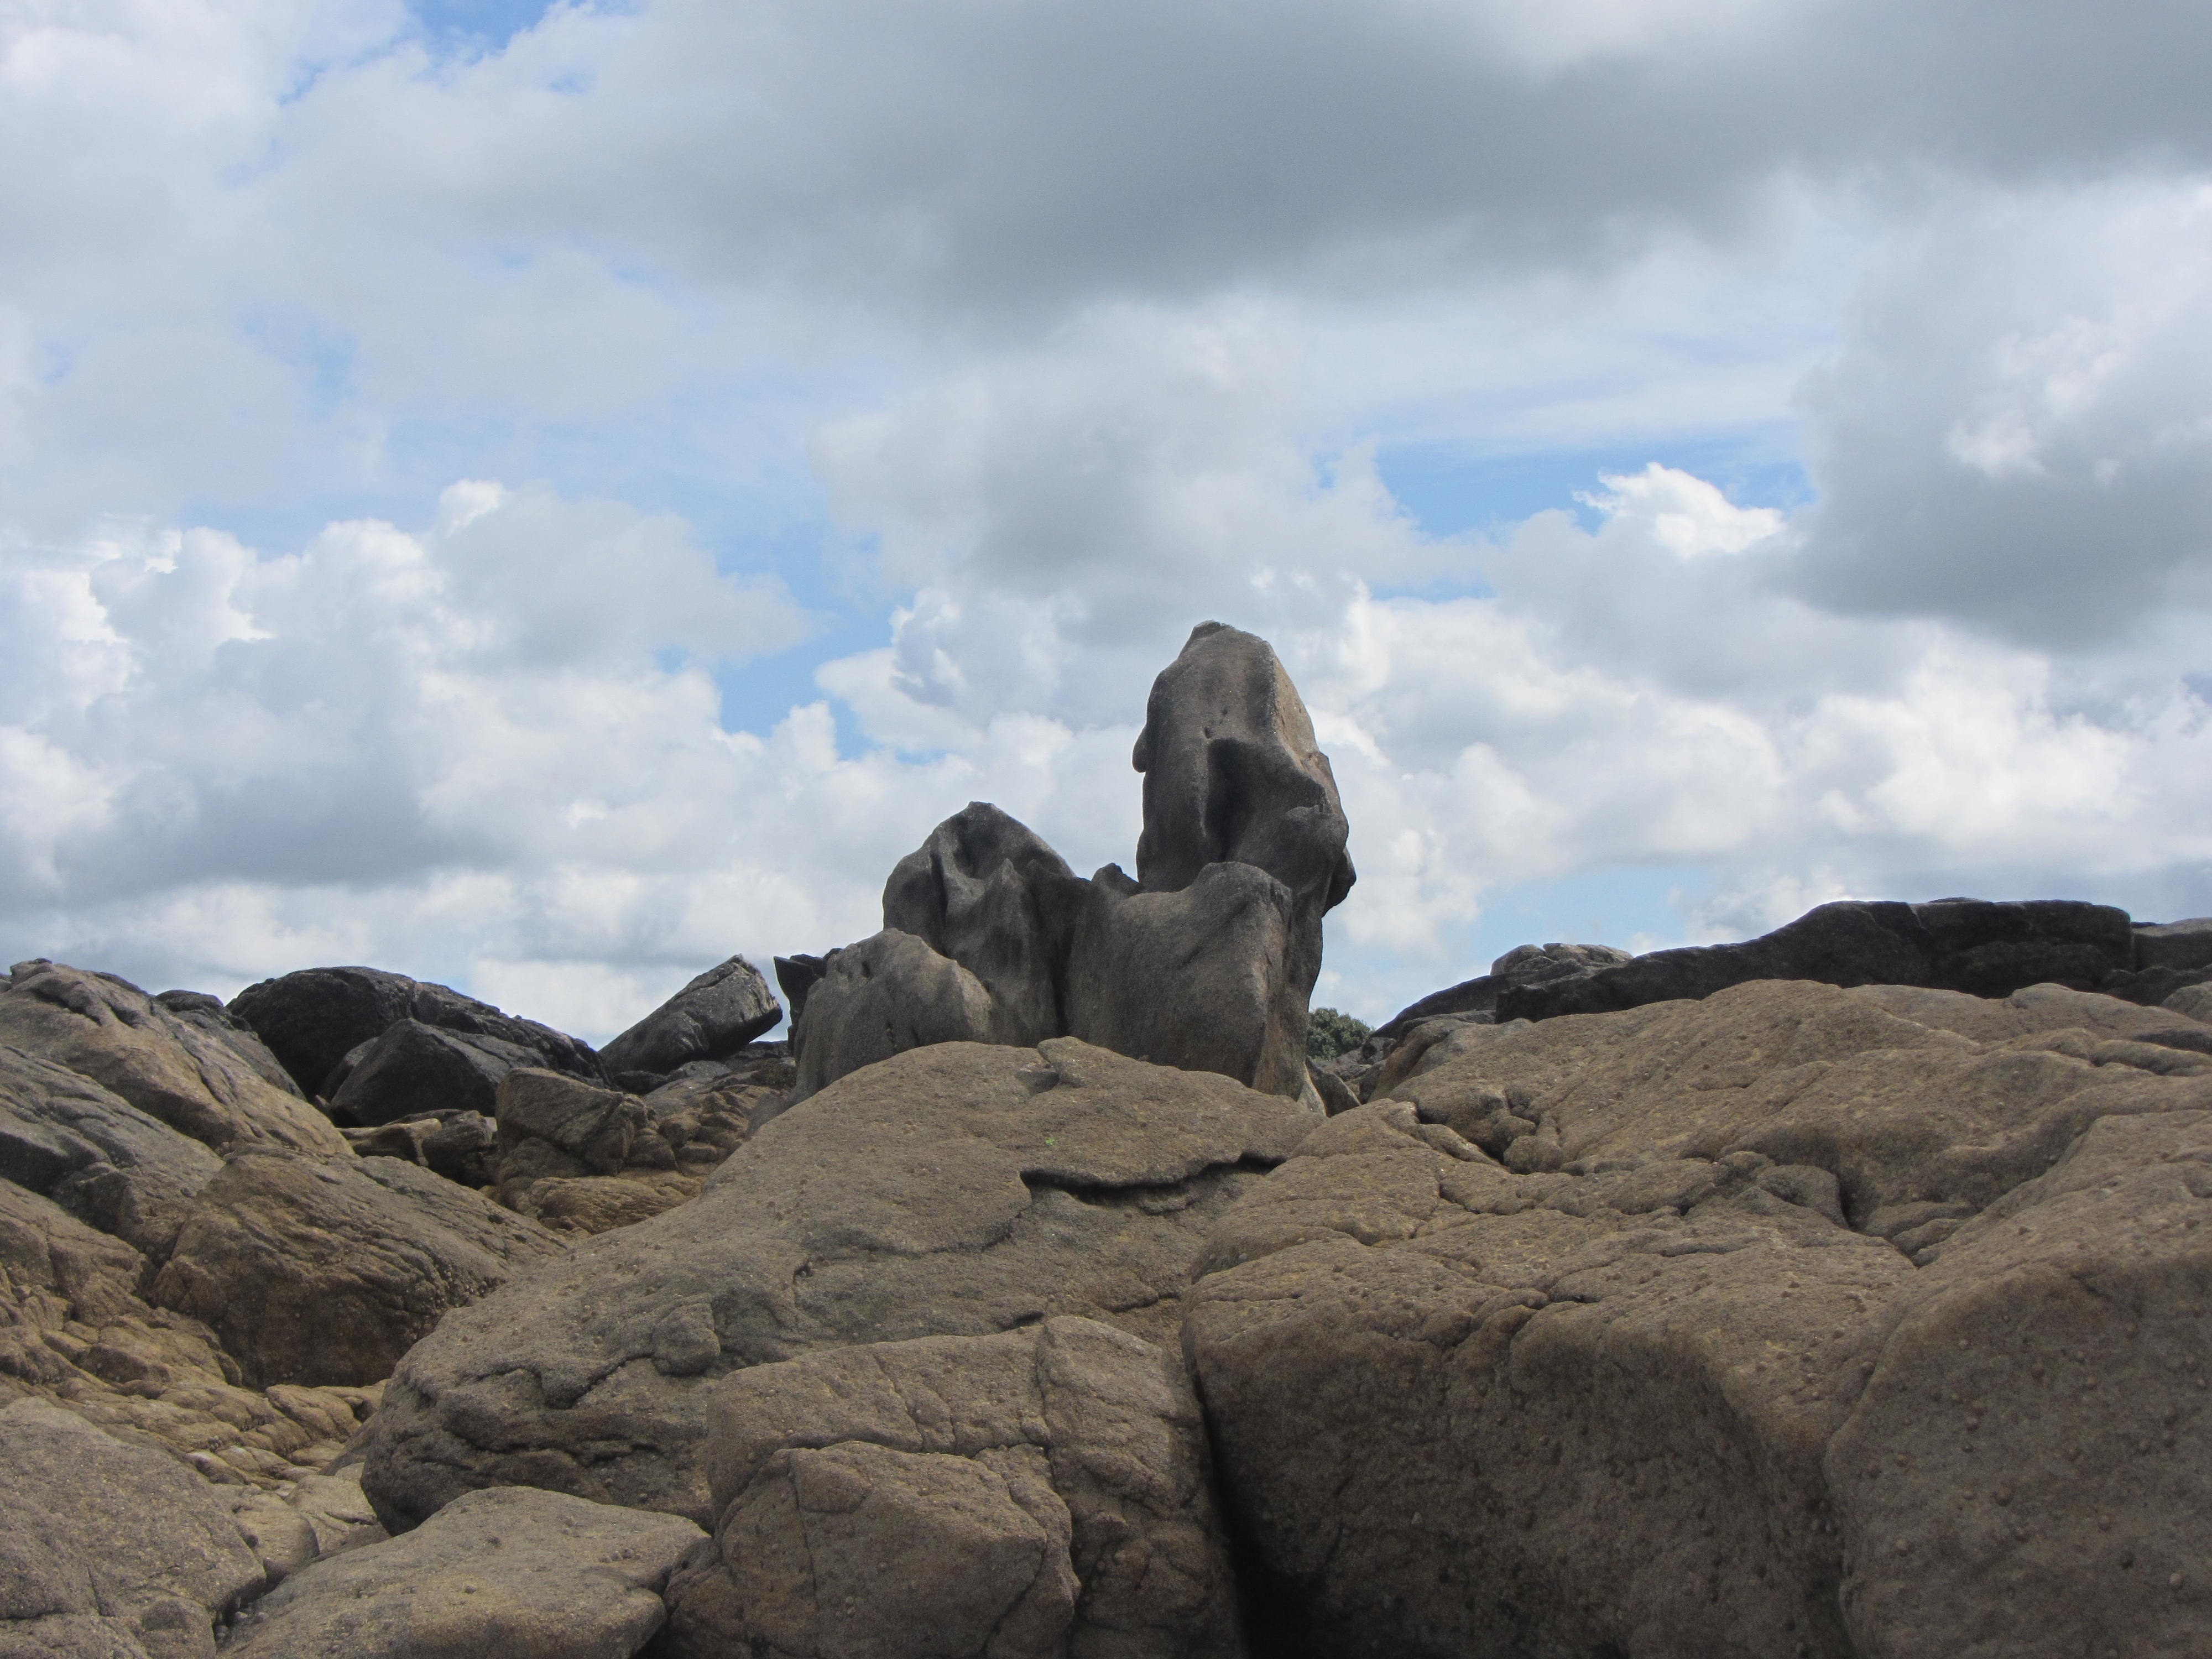
landscape, nature, rock, wilderness, walking, mountain, cloud, sky, hill, adventure, valley, mountain range, france, terrain, material, ridge, summit, mountaineering, rocks, stones, geology, mountains, badlands, plateau, fell, landform, geographical feature, mountainous landforms